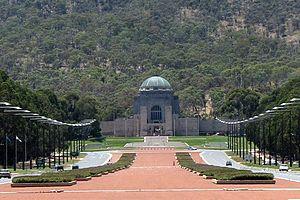
Le mémorial australien de la guerre est un mémorial national australien consacré à la mémoire de tous les membres de ses forces armées et des organismes de soutien qui sont morts ou ont participé aux guerres du Commonwealth d'Australie. Il est situé à Canberra, capitale de l'Australie. C'est un musée qui regroupe l'histoire de la Première Guerre Mondiale ainsi que de la Seconde Guerre Mondiale